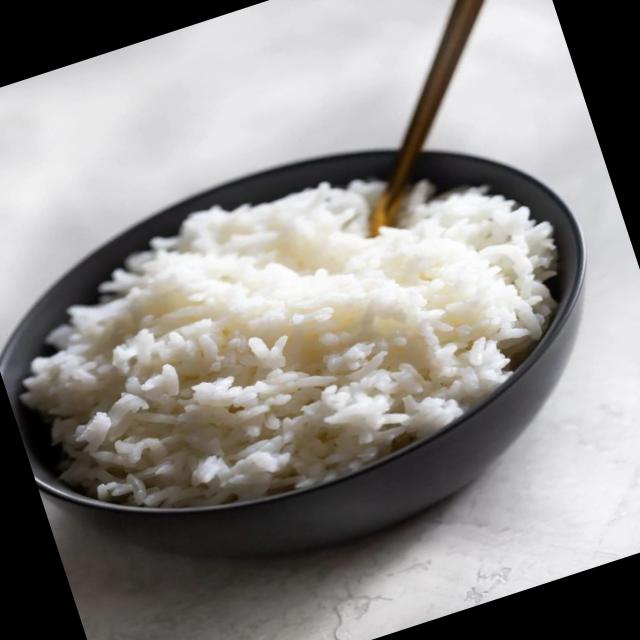
Dish: white_rice